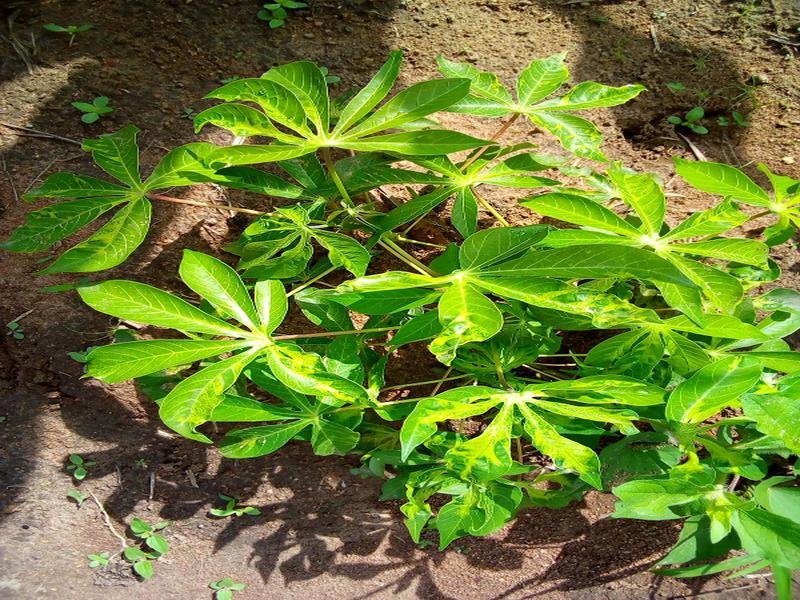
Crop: cassava
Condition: mosaic_disease